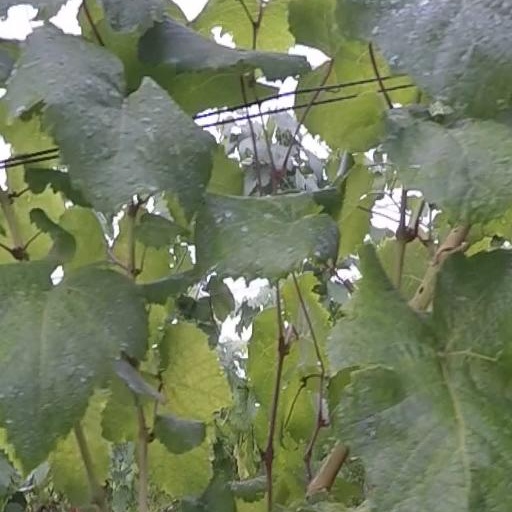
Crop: grape